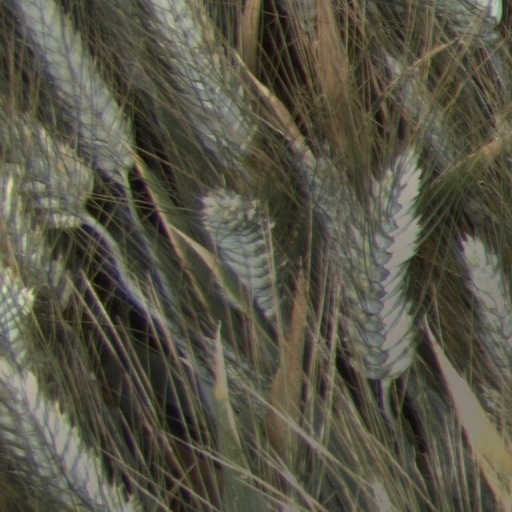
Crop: wheat